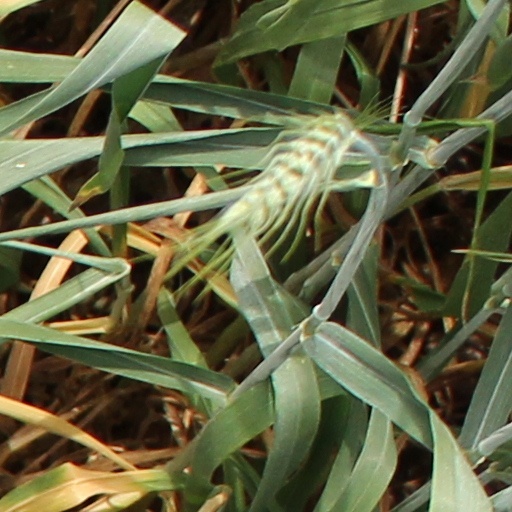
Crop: wheat